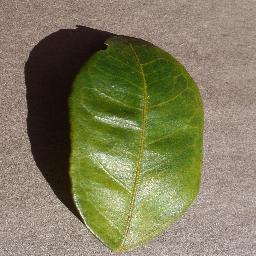
Label: Orange___Haunglongbing_(Citrus_greening)